Iron Age Europe

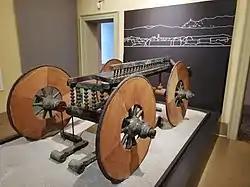
Funerary wagon, Golasecca culture

The name of this Iron Age civilization derives from a locality in the "frazione" Villanova of Castenaso, Città metropolitana di Bologna, in Emilia, where a necropolis was discovered by Giovanni Gozzadini in 1853–1856. It succeeded the Proto-Villanovan culture during the Iron Age in the territory of Tuscany and northern Lazio and spread in parts of Romagna, Campania and Fermo in the Marche. The main characteristic of the Villanovans (with some similarities with the Proto-Villanovan period of the late Bronze Age) were cremation burials, in which the deceased's ashes were housed in bi-conical urns and buried. The burial characteristics relate the Villanovan culture to the Central European Urnfield culture (c. 1300–750 BCE) and the successive Hallstatt culture. The Villanovans were initially devoted to agriculture and animal husbandry, with a simplified social order. Later, specialized craftsmanship activities such as metallurgy and ceramics caused the accumulation of wealth, which resembled the appearance of social stratification.